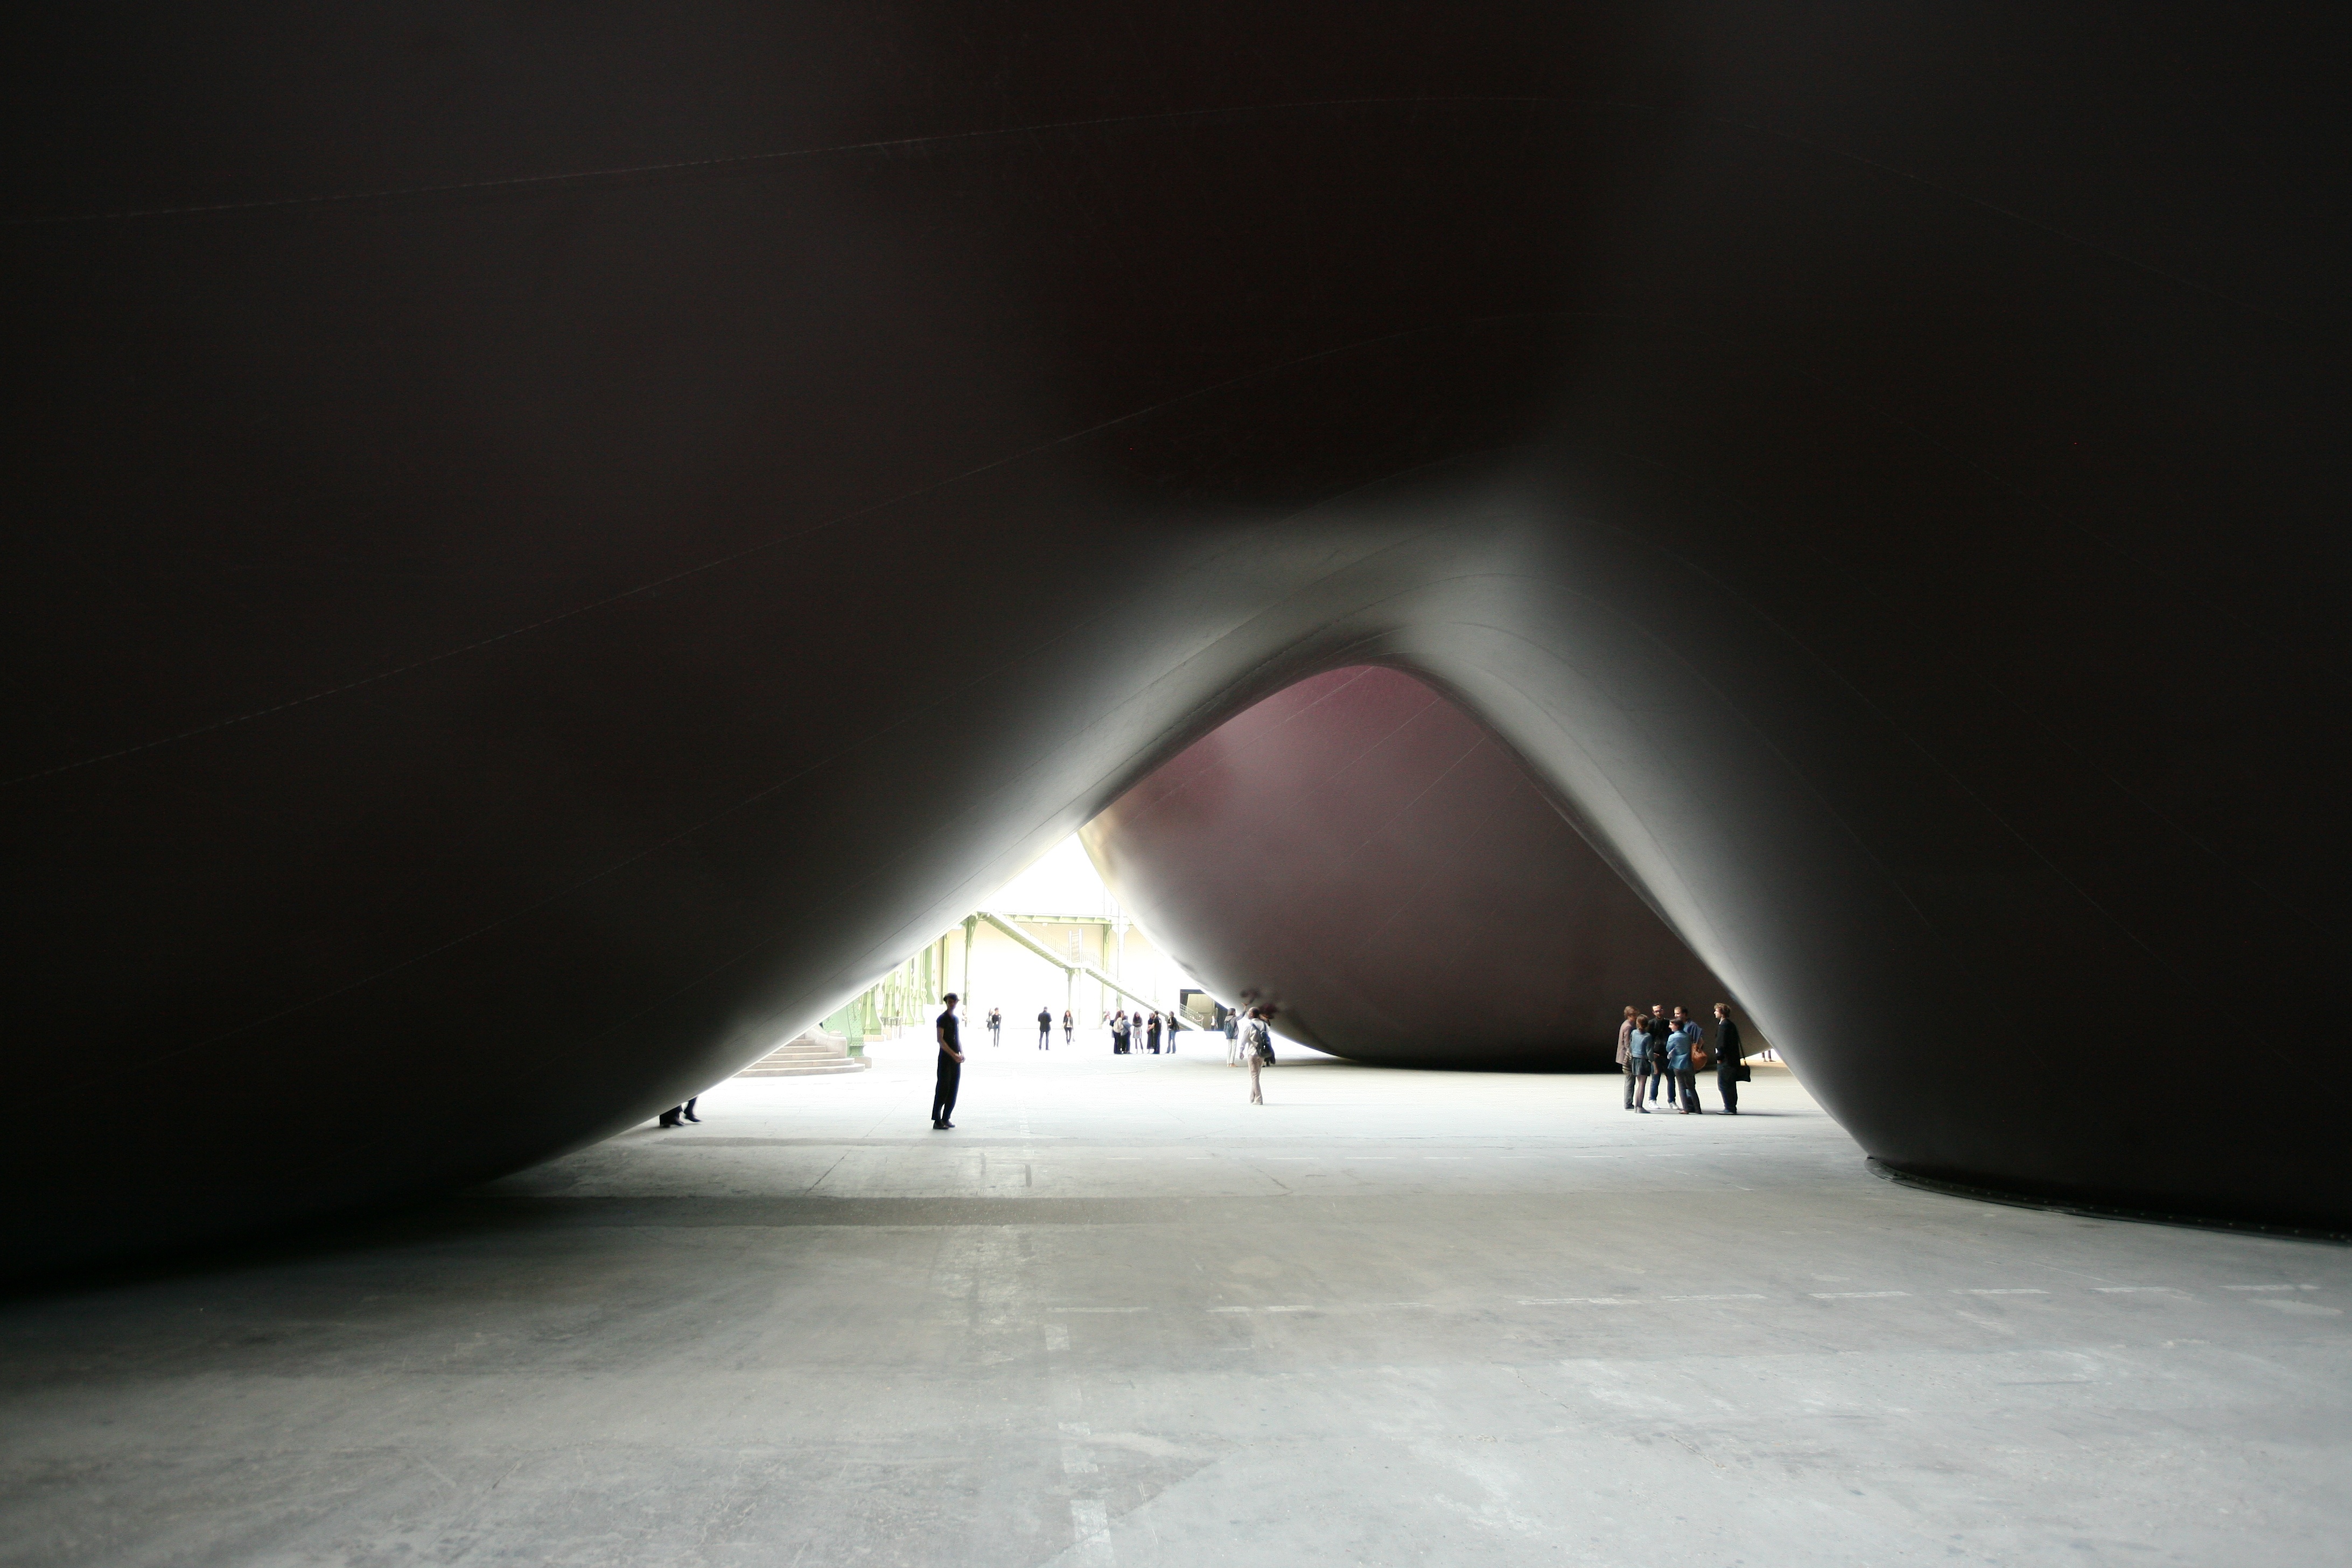
light, paris, tunnel, darkness, artwork, sculpture, art, exposition, exhibition, shape, anishkapoor, contemporaryart, leviathan, grandpalais, monumenta